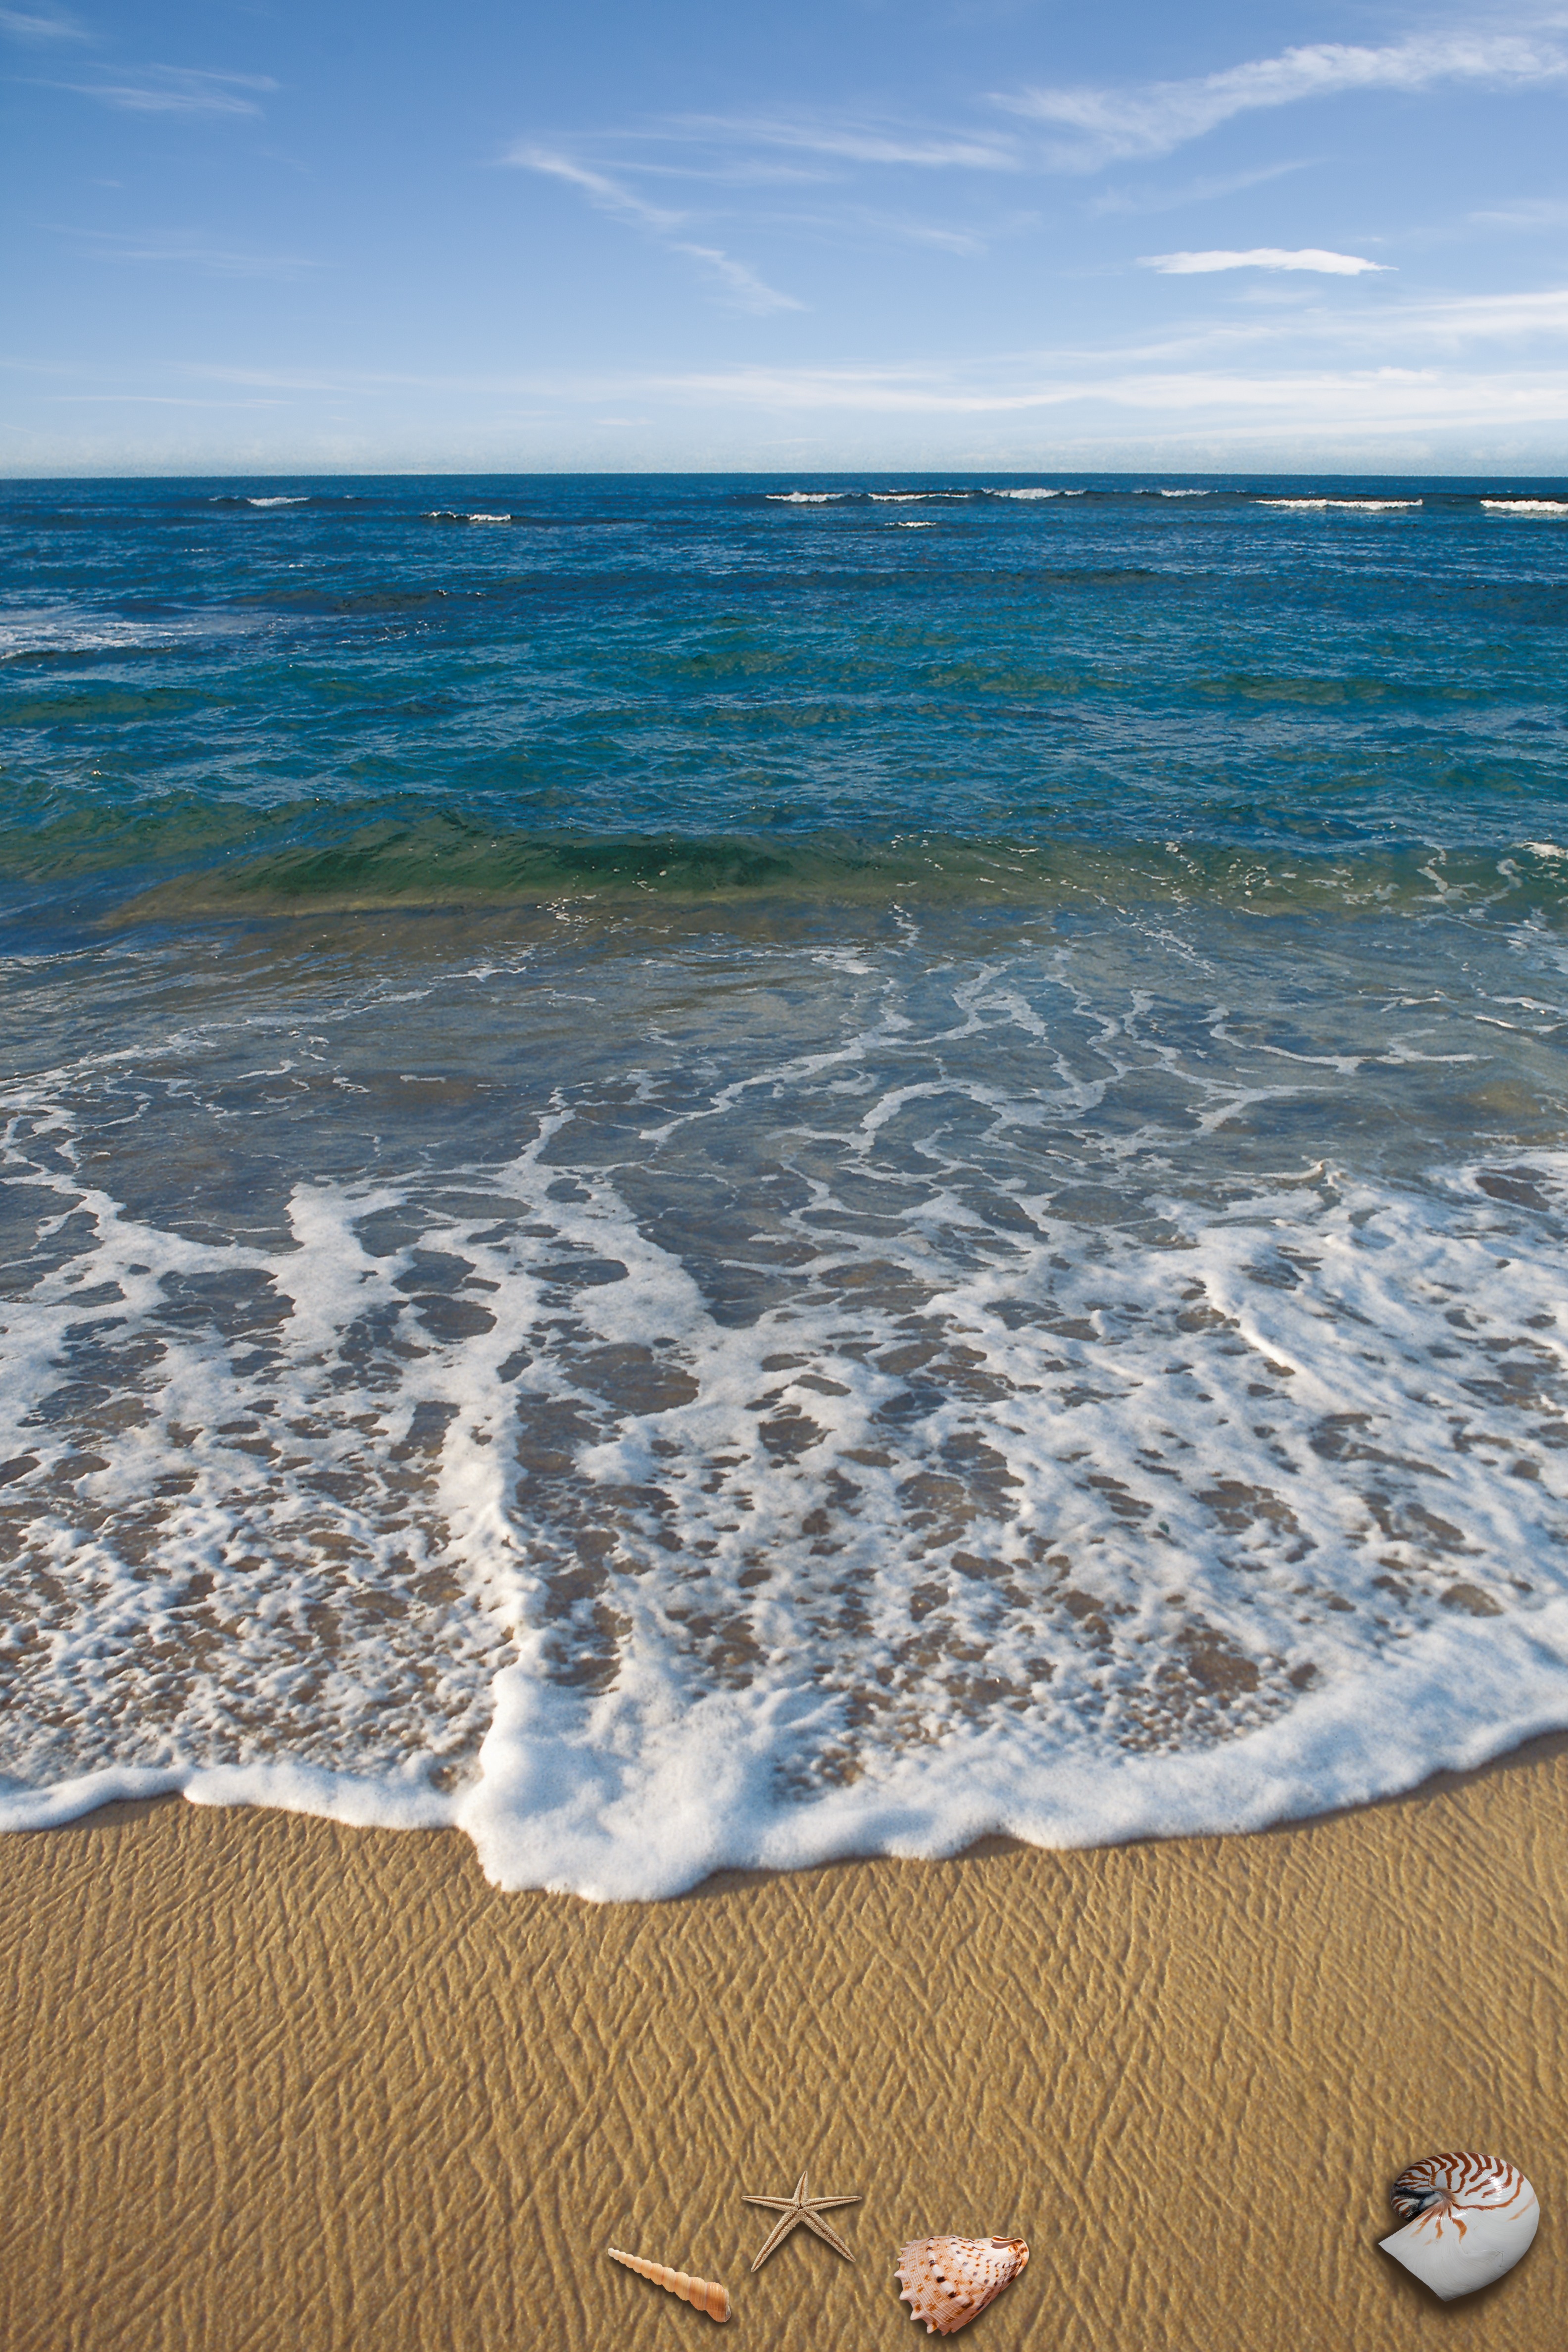
beach, sea, coast, water, sand, rock, ocean, horizon, sky, sunlight, shore, wave, wind, animal, summer, vacation, travel, spray, holiday, memory, blue, tourism, material, starfish, shell, body of water, housing, relaxation, background, decorative, tides, cape, snails, nautilus, sand beach, dream holiday, marine gastropods, wind wave, living fossils, cephalopods